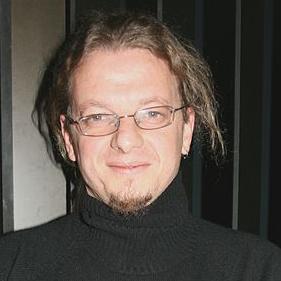
Age: 39